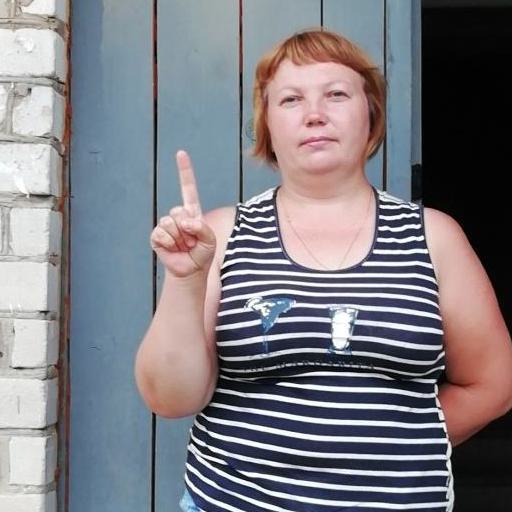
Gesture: one